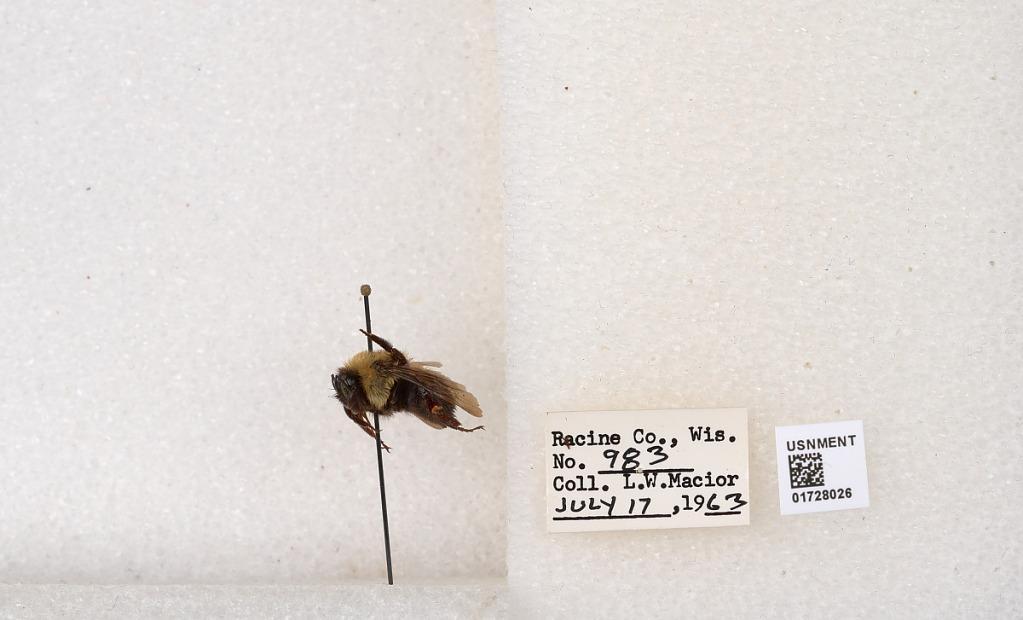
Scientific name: Bombus (Separatobombus) griseocollis (De Geer)
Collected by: L. Macior
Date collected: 1963-7-17
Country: United States
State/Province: Wisconsin
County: Racine
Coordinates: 42.7299, -87.8123